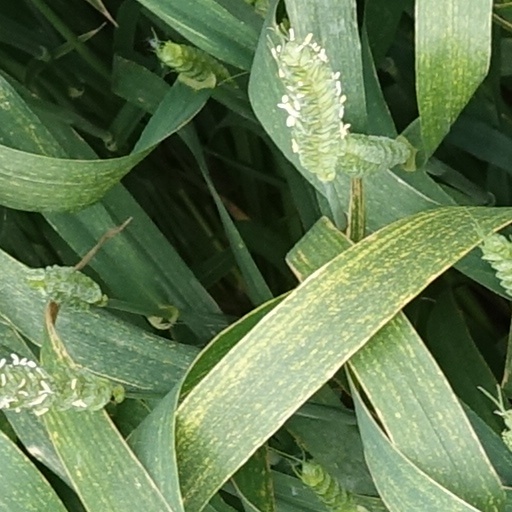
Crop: wheat